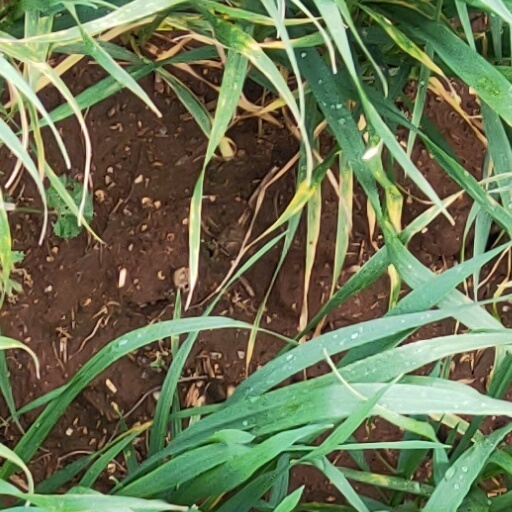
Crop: wheat